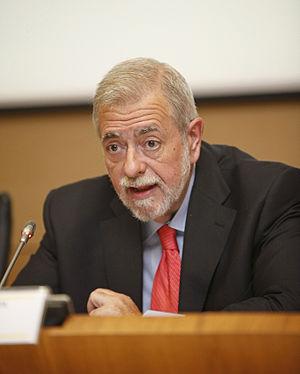
Antonio Germán Beteta Barreda est un homme politique espagnol membre du Parti populaire, né le 28 mai 1955 à Madrid.